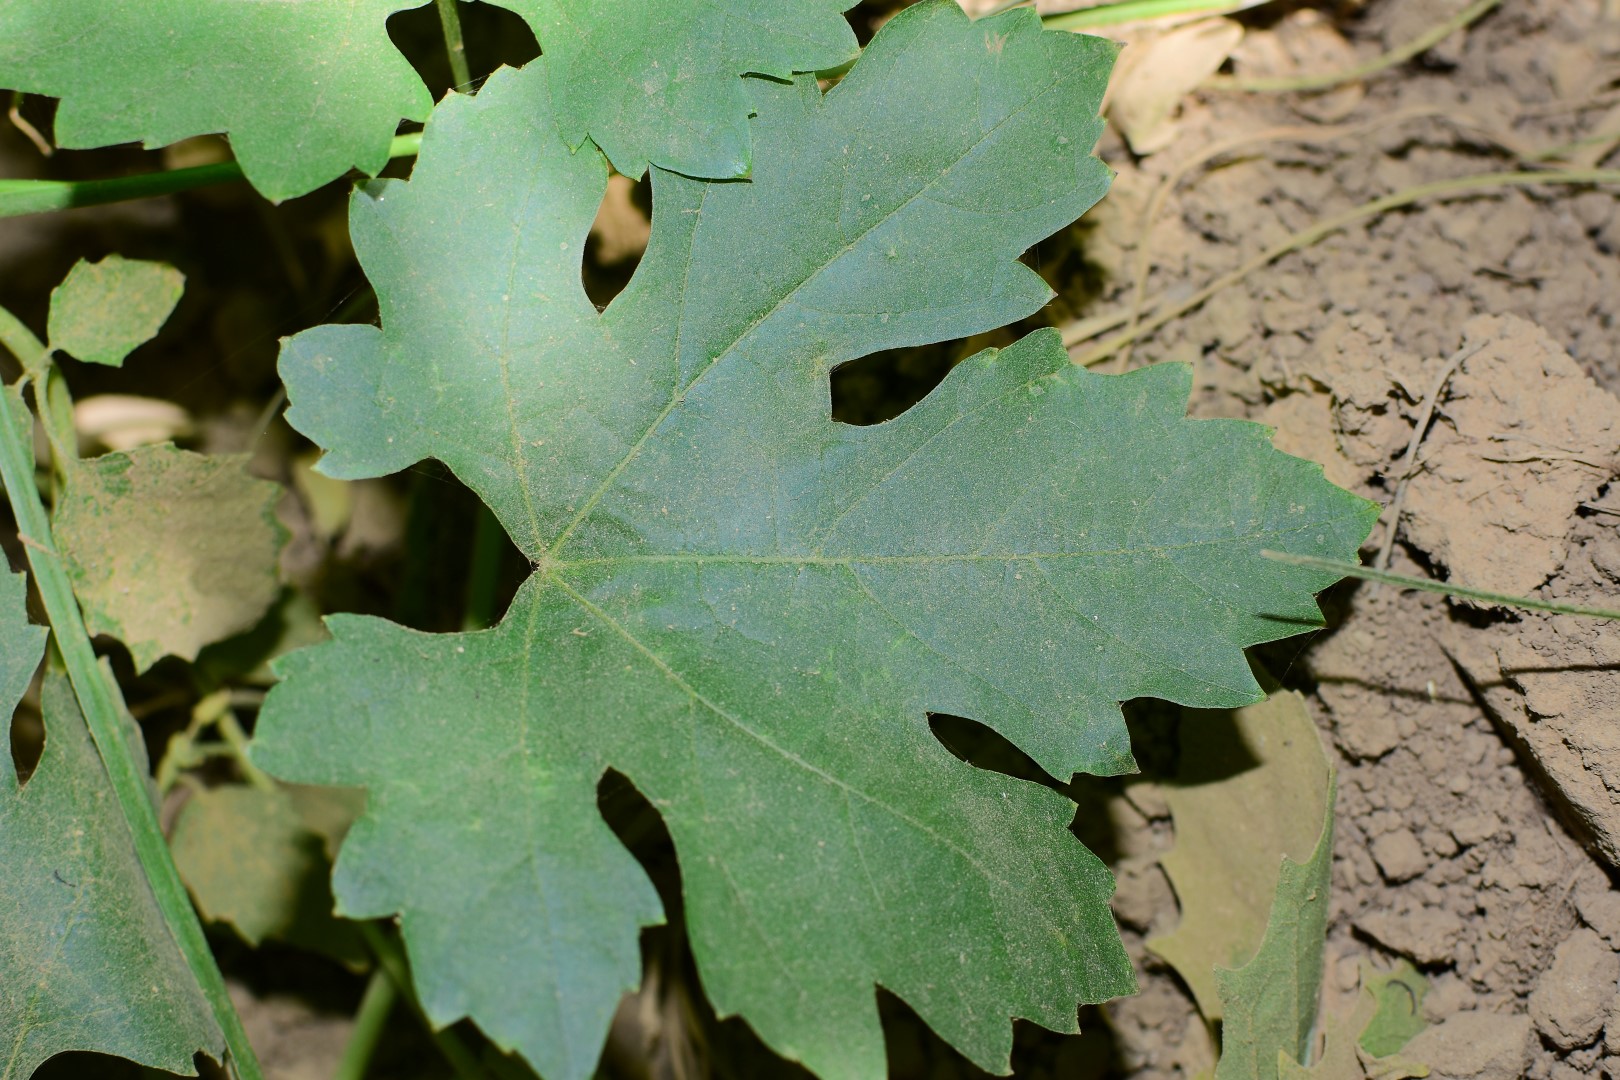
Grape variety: Riasi